Udayagiri Caves

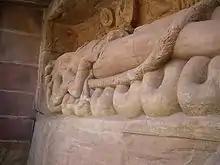
Cave 13, reclining Vishnu

The famed early 5th-century Sanskrit inscription in this cave is on its back wall. It is five lines long, in a Vedic meter. Some parts of the inscription are damaged or have peeled off. The inscription links the Gupta king Chandra Gupta II and his minister Virasena to this cave. It has been translated as follows: